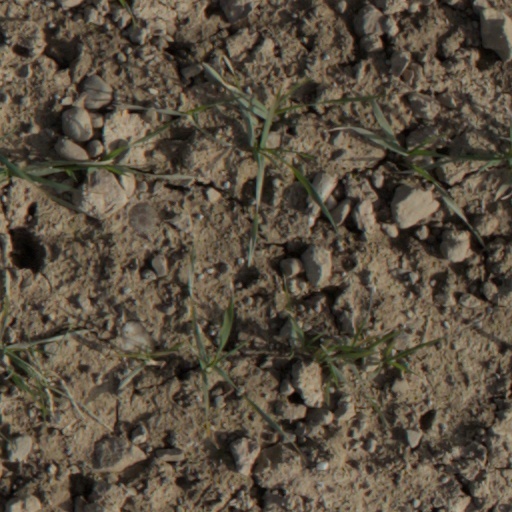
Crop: wheat